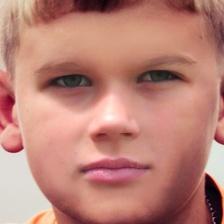
Label: faces